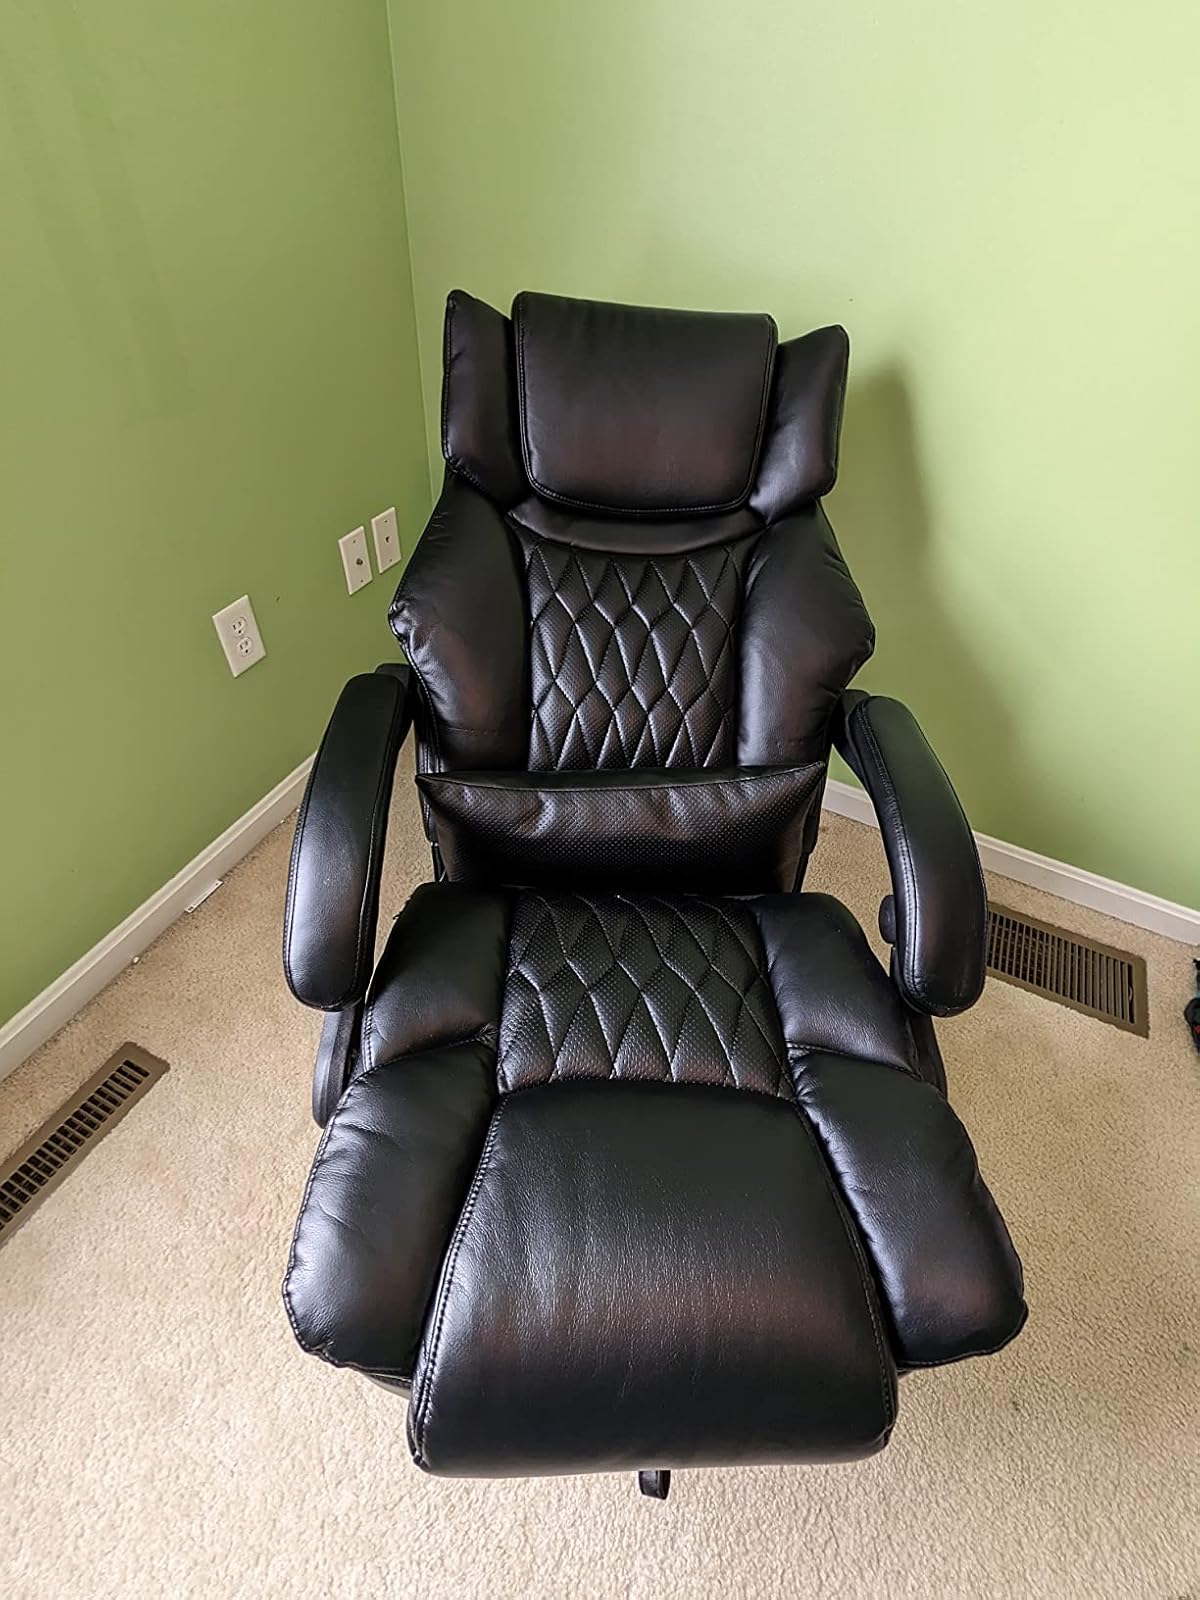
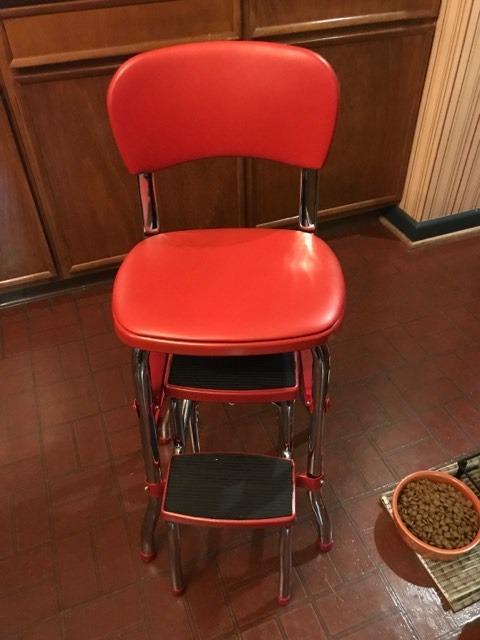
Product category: items_chair
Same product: no